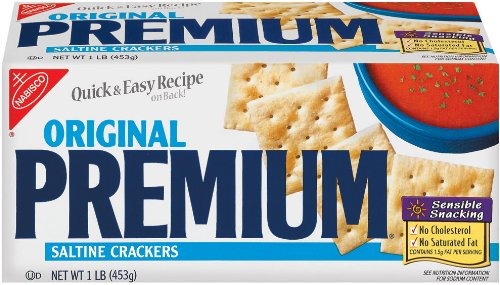
Item Name: Premium Original Saltine Crackers, 16 Ounce Boxes (Pack of 3)
Bullet Point 1: Quick and easy recipe
Bullet Point 2: No cholesterol; No saturated fat
Bullet Point 3: Kosher certified
Value: 48.0
Unit: Ounce

Price: 7.515